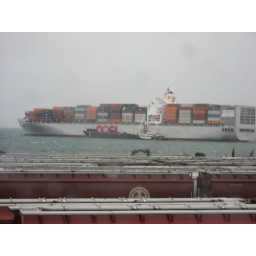
This ship was in the water near my work